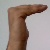
The image shows a hand gesture representing a space in Indian Sign Language.